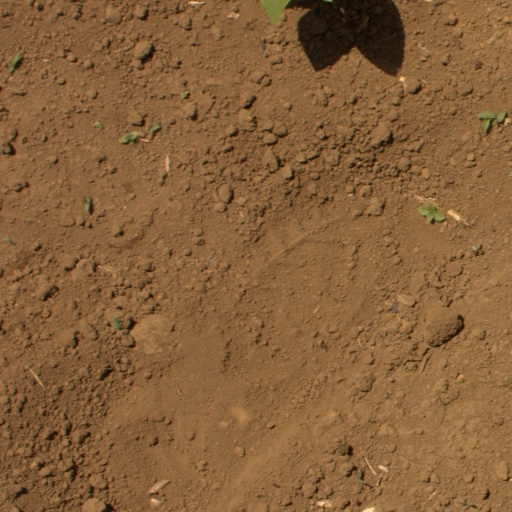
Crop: Jerusalem artichoke